Asbestos

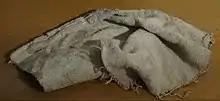
Asbestos fabric

Asbestos production began in the Urals of the Russian Empire in the 1880s, and the Alpine regions of Northern Italy with the formation in Turin of the Italo-English Pure Asbestos Company in 1876, although this was soon swamped by the greater production levels from the Canadian mines. Mining also took off in South Africa from 1893 under the aegis of the British businessman Francis Oates, the director of the De Beers company. It was in South Africa that the production of amosite began in 1910. The U.S. asbestos industry had an early start in 1858 when fibrous anthophyllite was mined for use as asbestos insulation by the Johns Company, a predecessor to the current Johns Manville, at a quarry at Ward's Hill on Staten Island, New York. US production began in earnest in 1899 with the discovery of large deposits in Belvidere Mountain in Vermont.